Othmar Schoeck

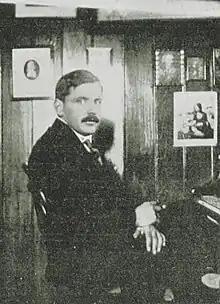
Othmar Schoeck

Othmar Schoeck (1 September 1886 – 8 March 1957) was a Swiss Romantic composer and conductor. He was known for his considerable output of art songs and song cycles but also wrote operas, notably the one-act "Penthesilea", premiered in Dresden in 1927, and instrumental works, including two string quartets and concertos for violin (for Stefi Geyer), cello and horn.